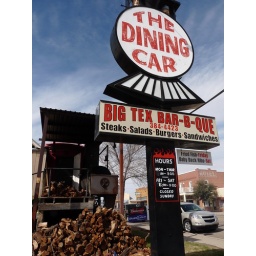
Yummy wood fired barbeque in an old train car in Willcox, AZ